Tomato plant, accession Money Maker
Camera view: vertical (180 deg); turntable rotation: 180 degrees
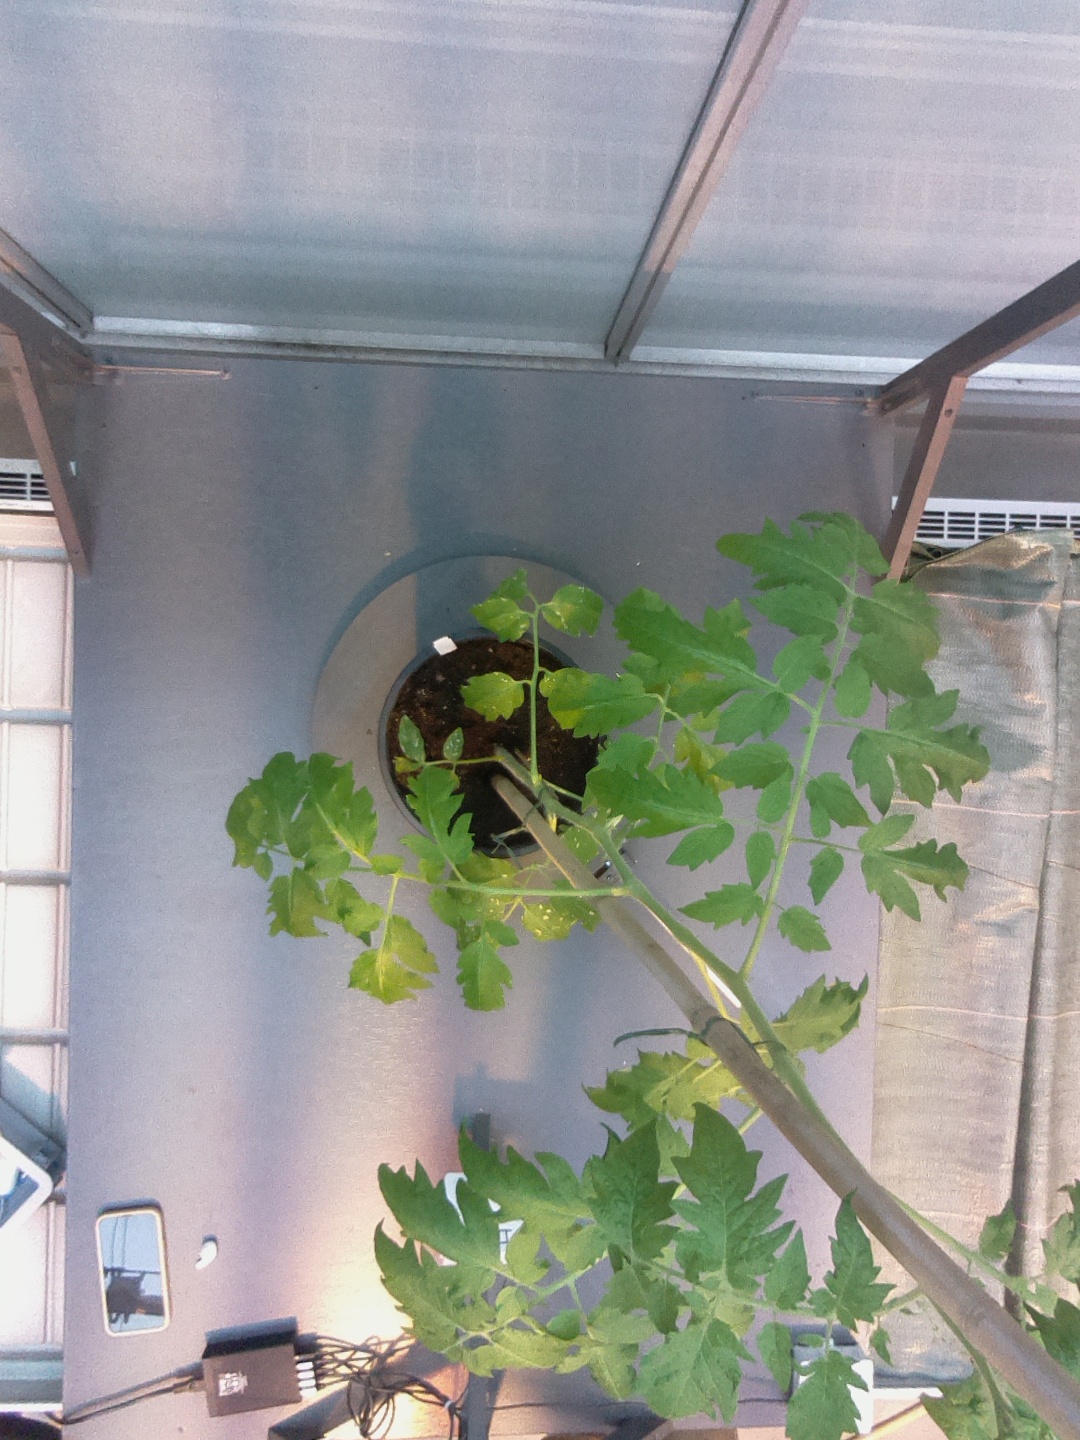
BBCH growth stage 60: First flowers open